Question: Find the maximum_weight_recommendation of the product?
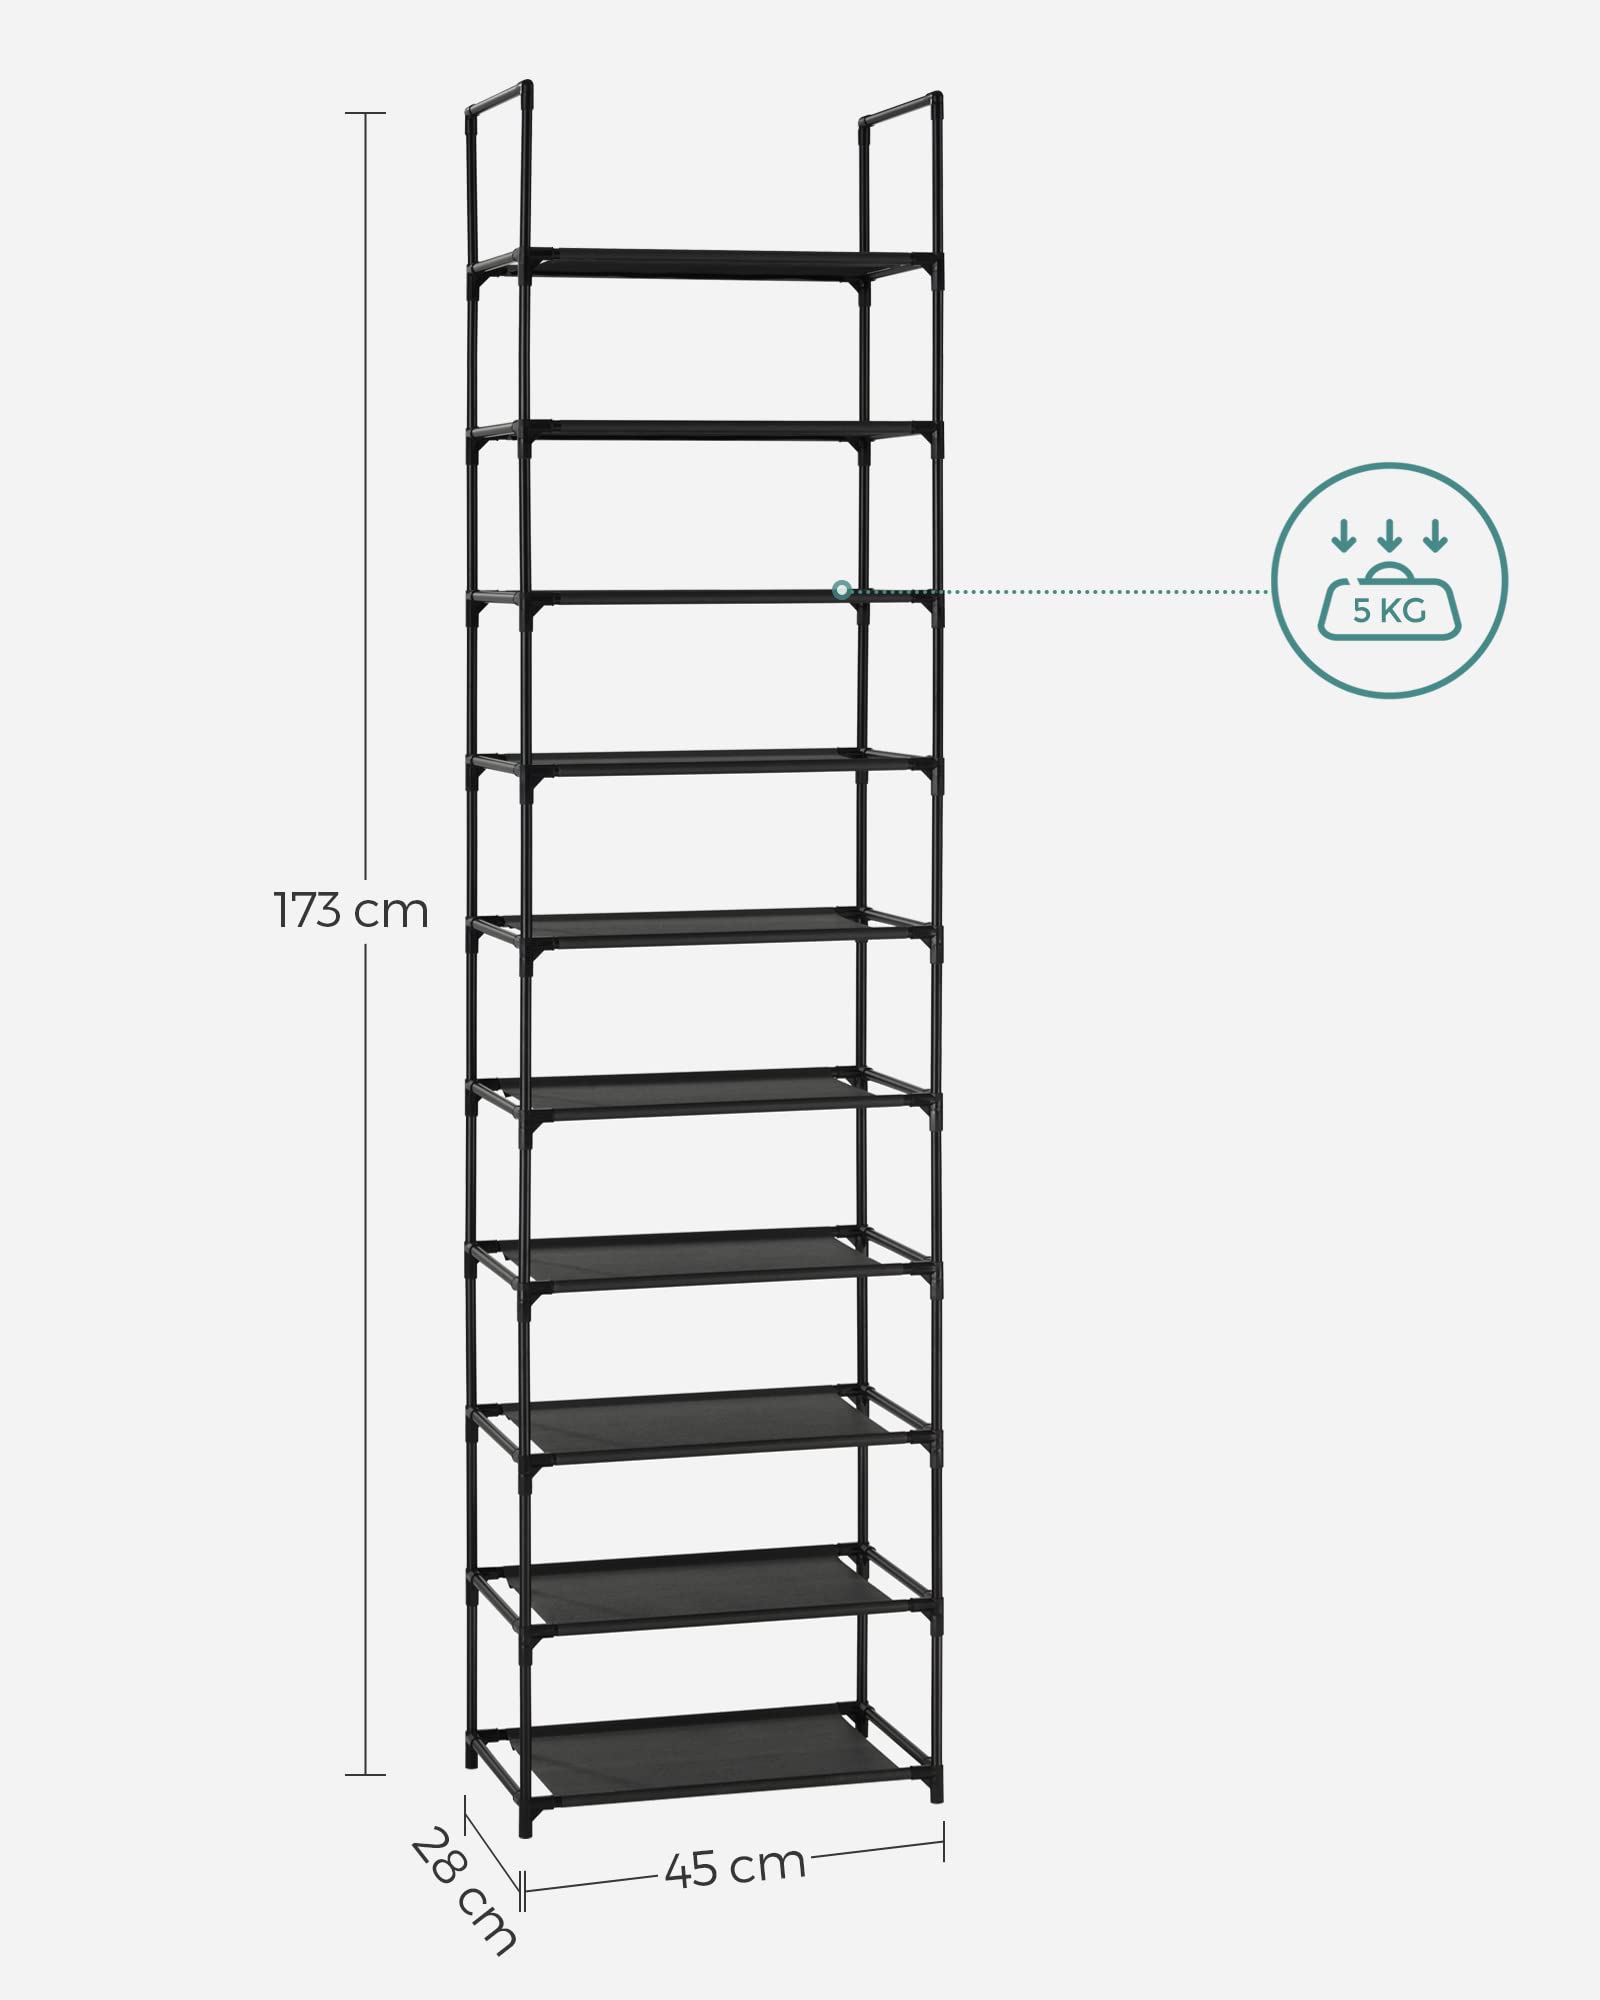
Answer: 5 kilogram